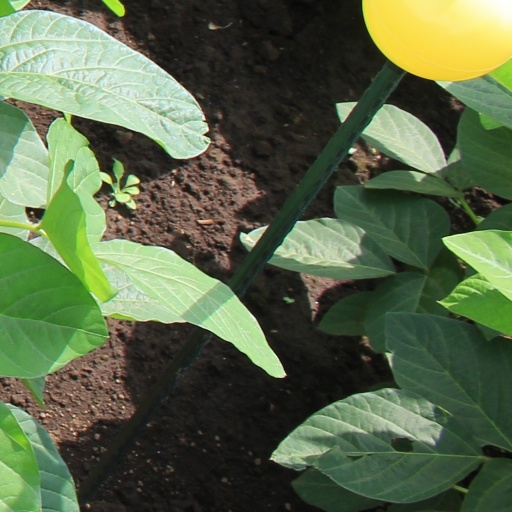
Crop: soybean